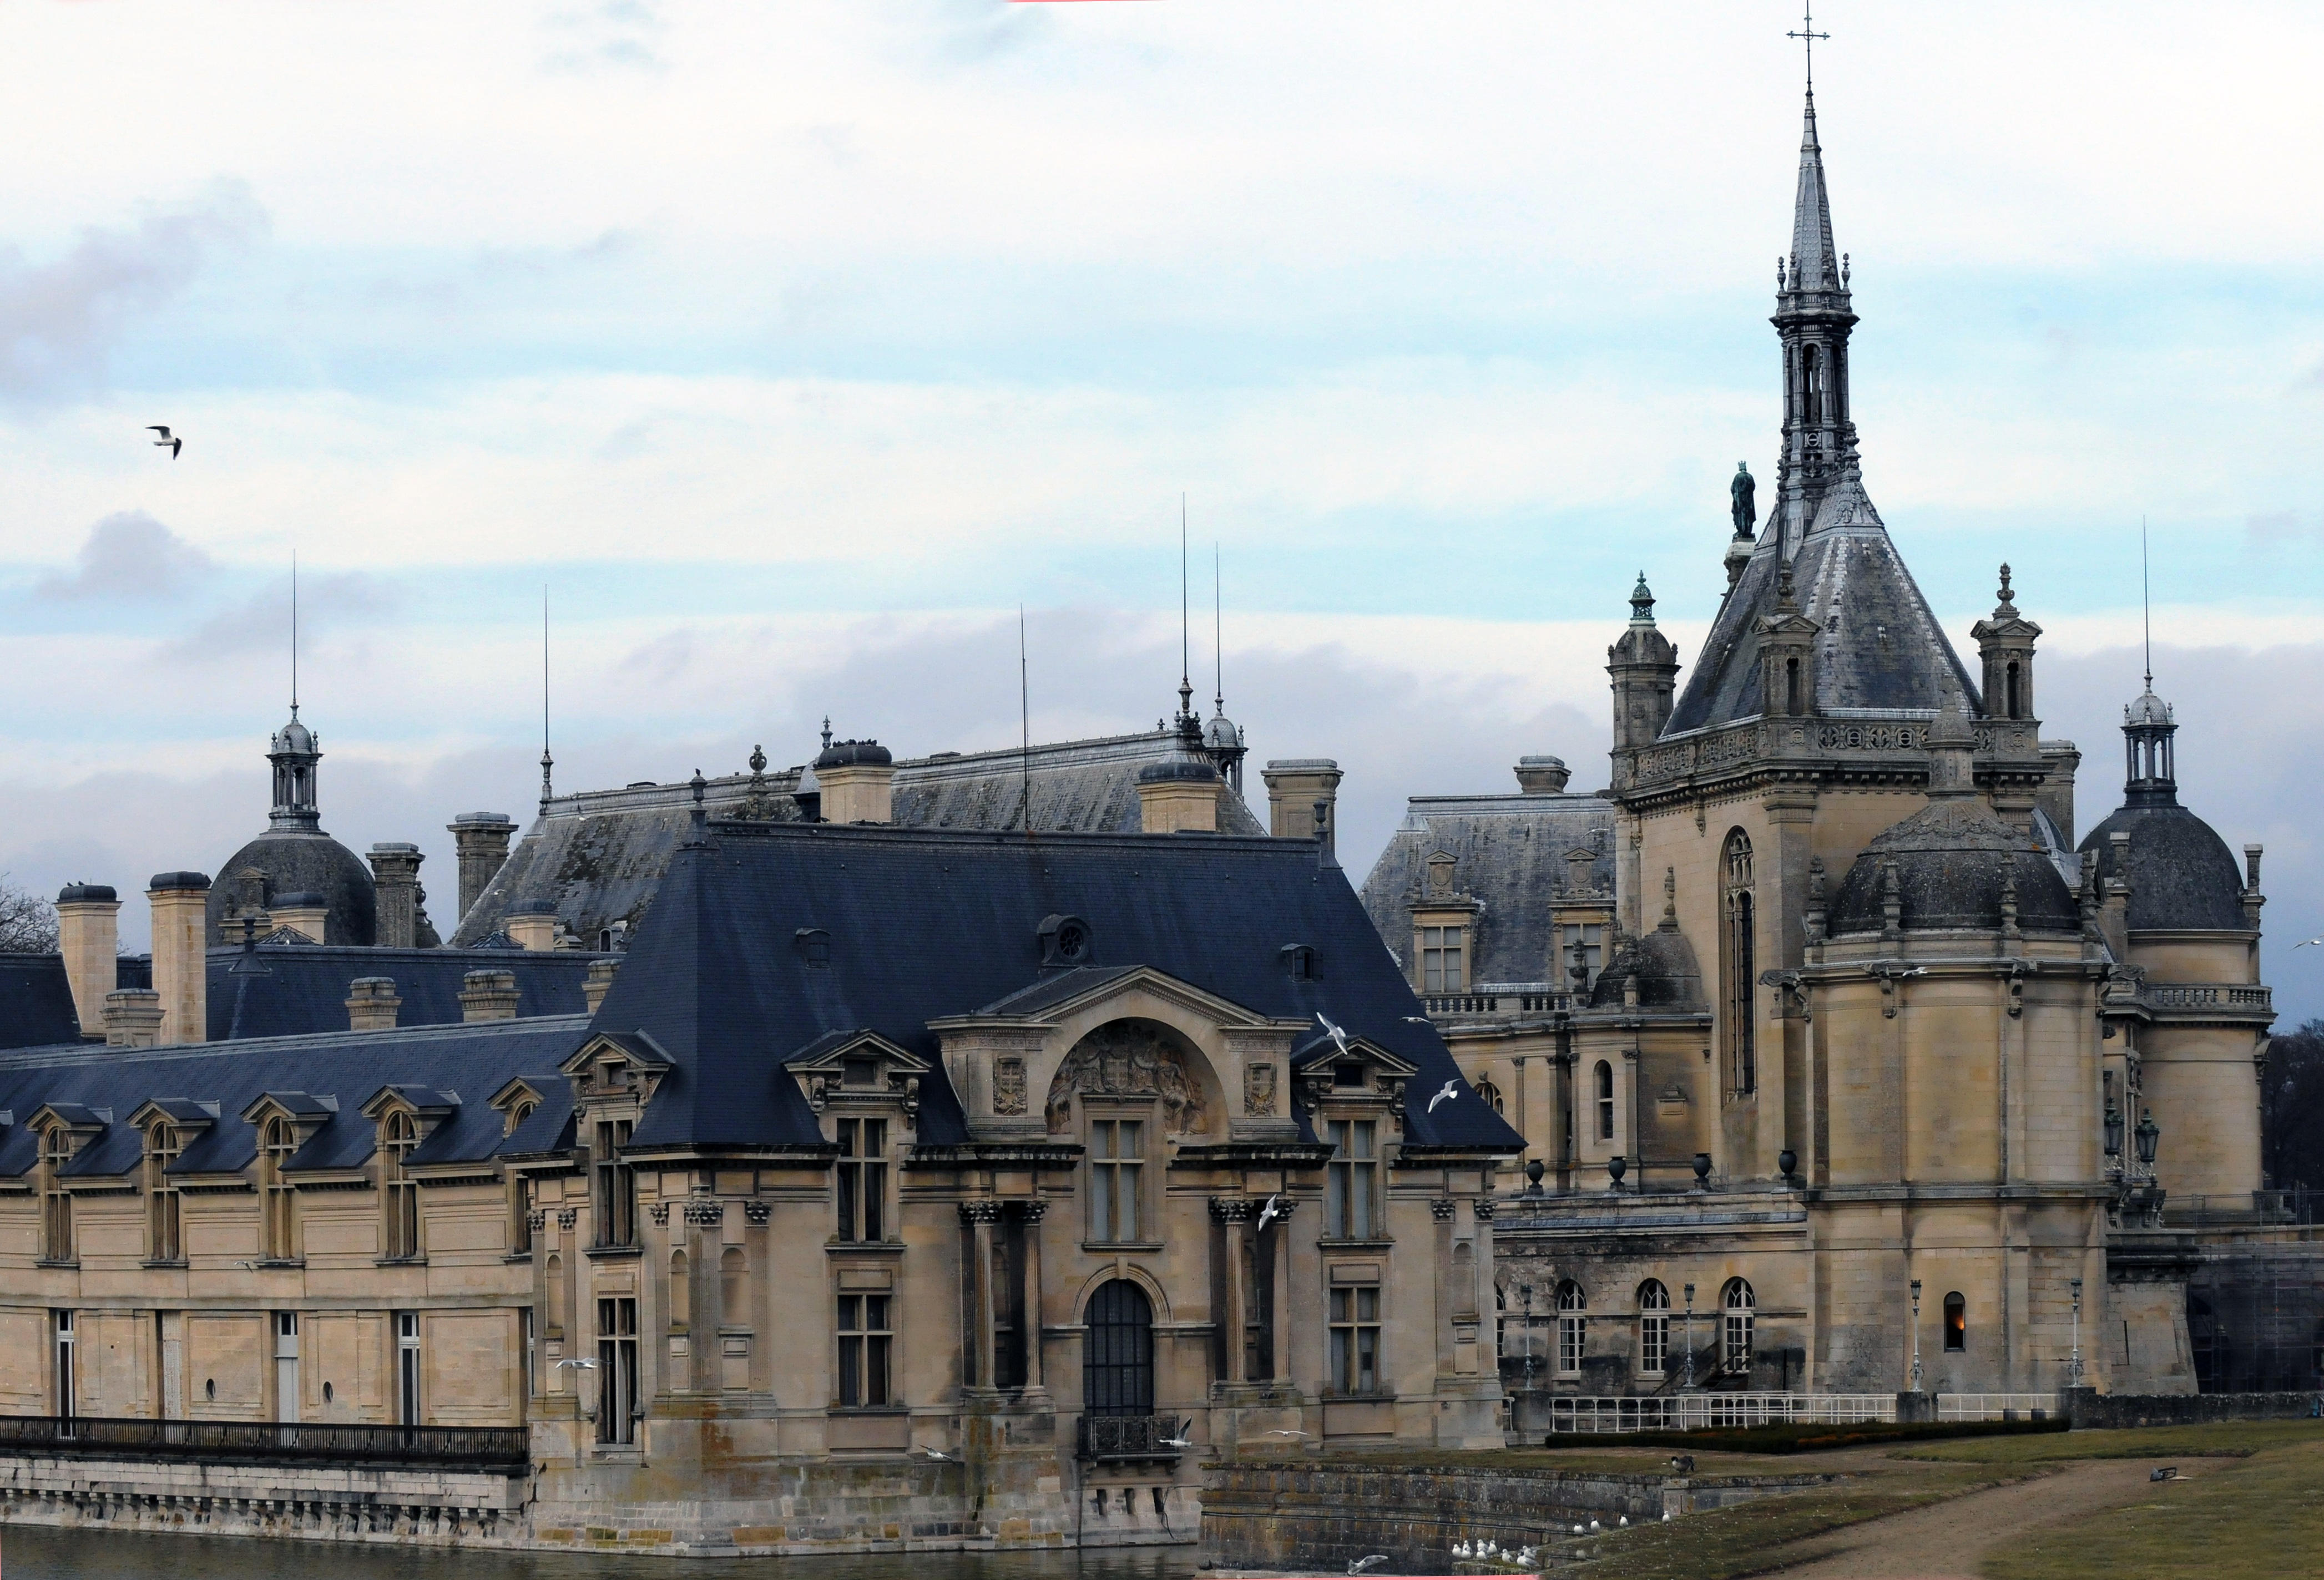
architecture, building, chateau, france, castle, landmark, cathedral, place of worship, stones, history, tours, chantilly